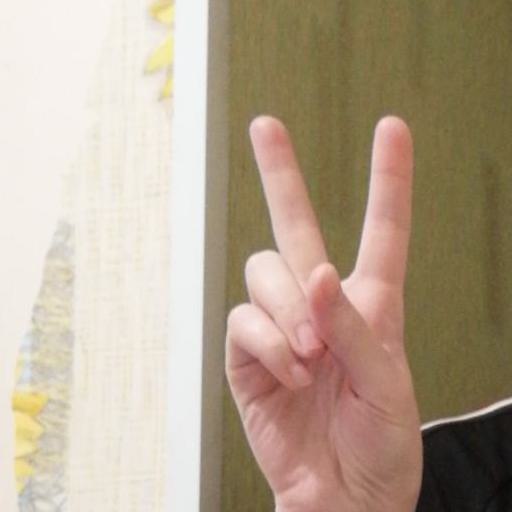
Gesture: peace